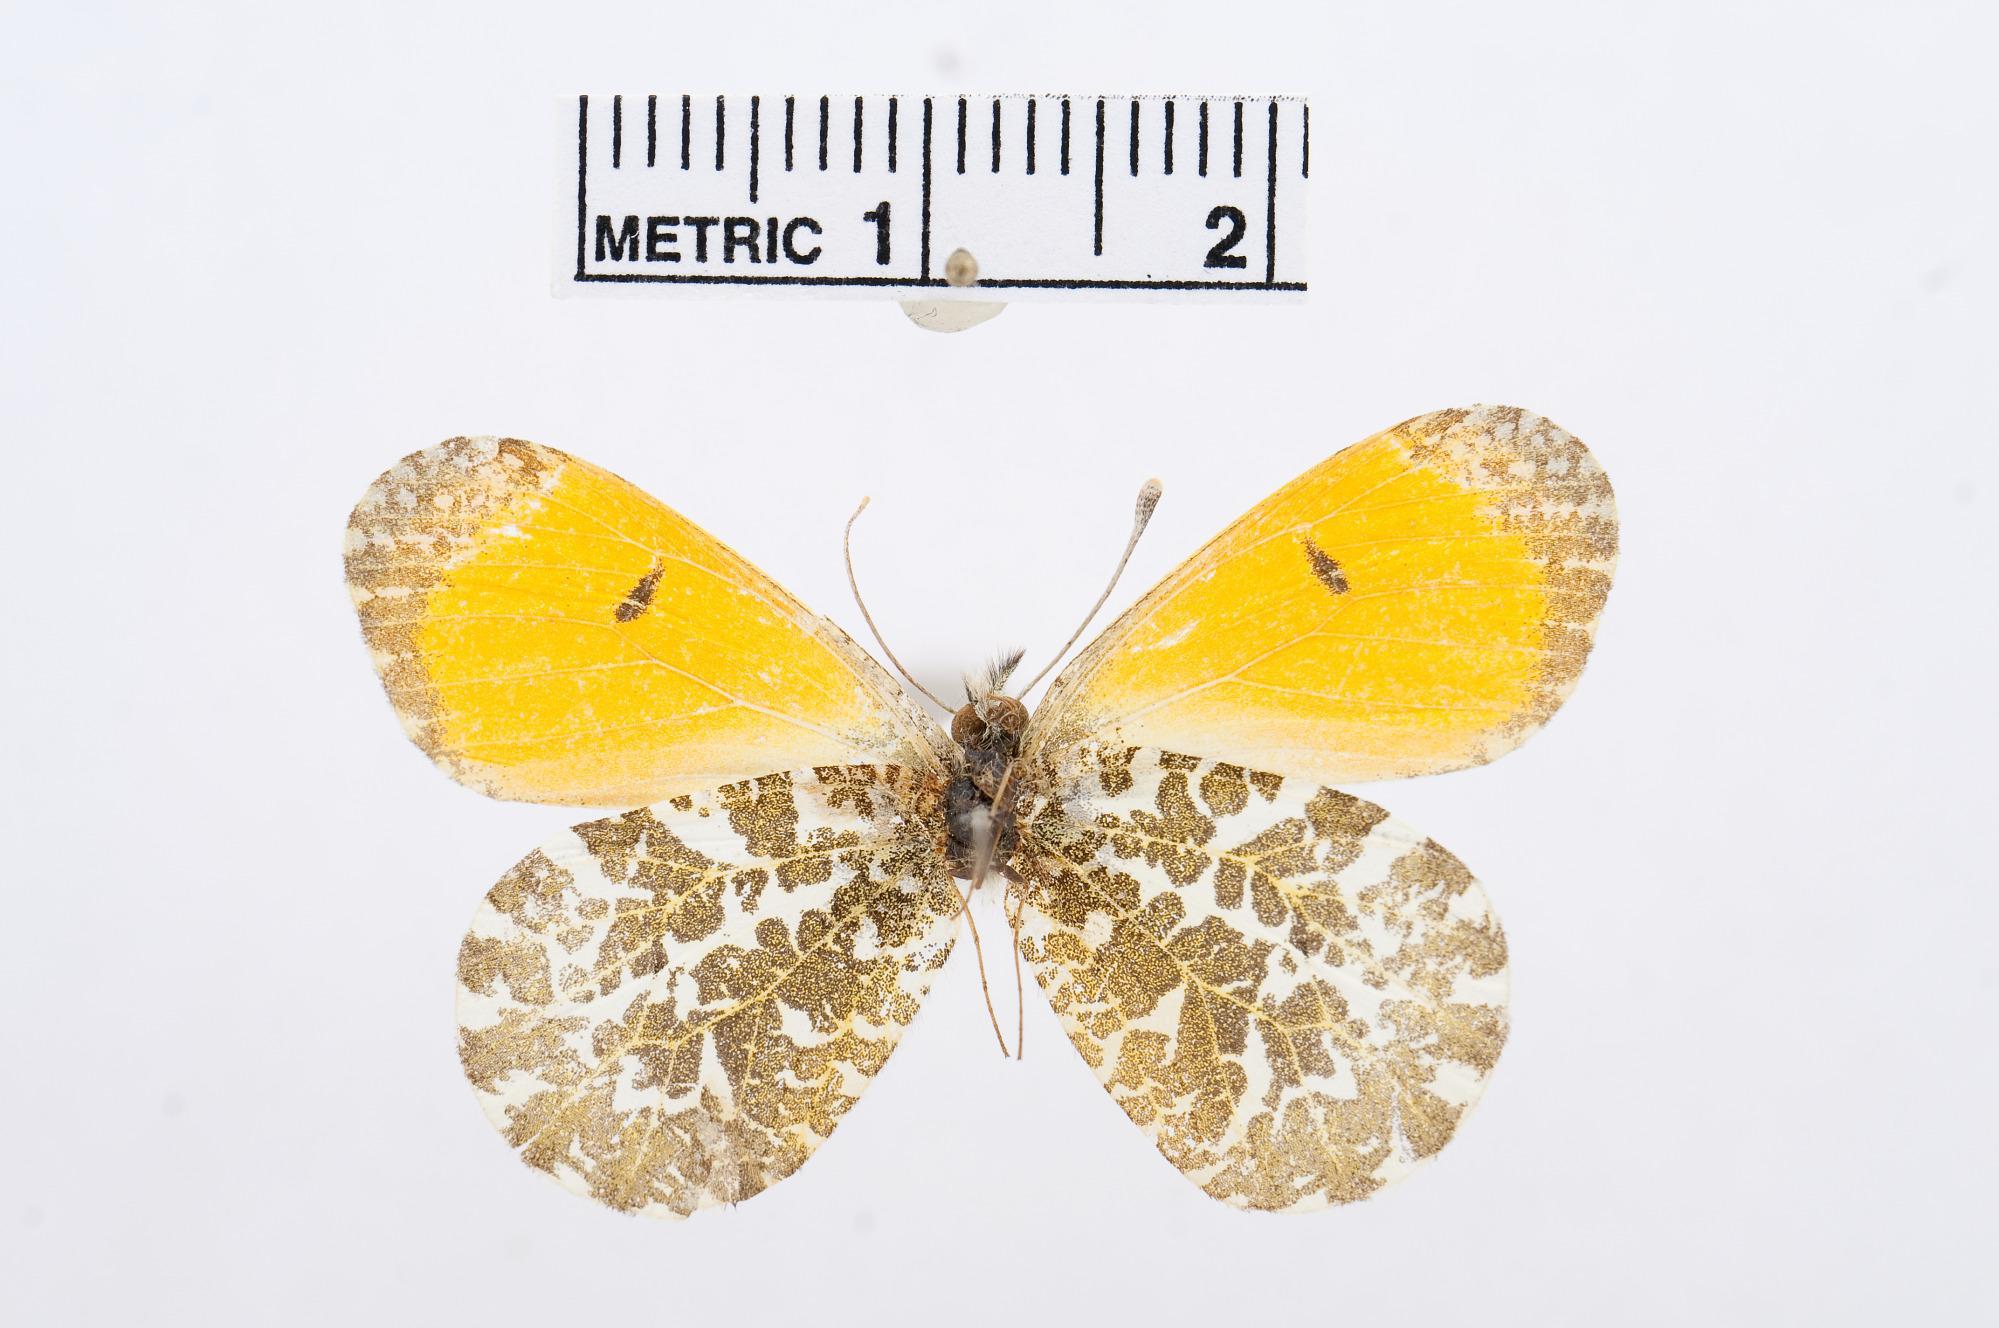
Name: Anthocharis bambusarum
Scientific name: Anthocharis bambusarum
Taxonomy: Animalia, Arthropoda, Hexapoda, Insecta, Lepidoptera, Pieridae, Pierinae